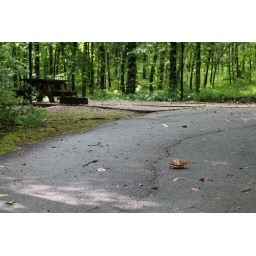
box turtle in campsite